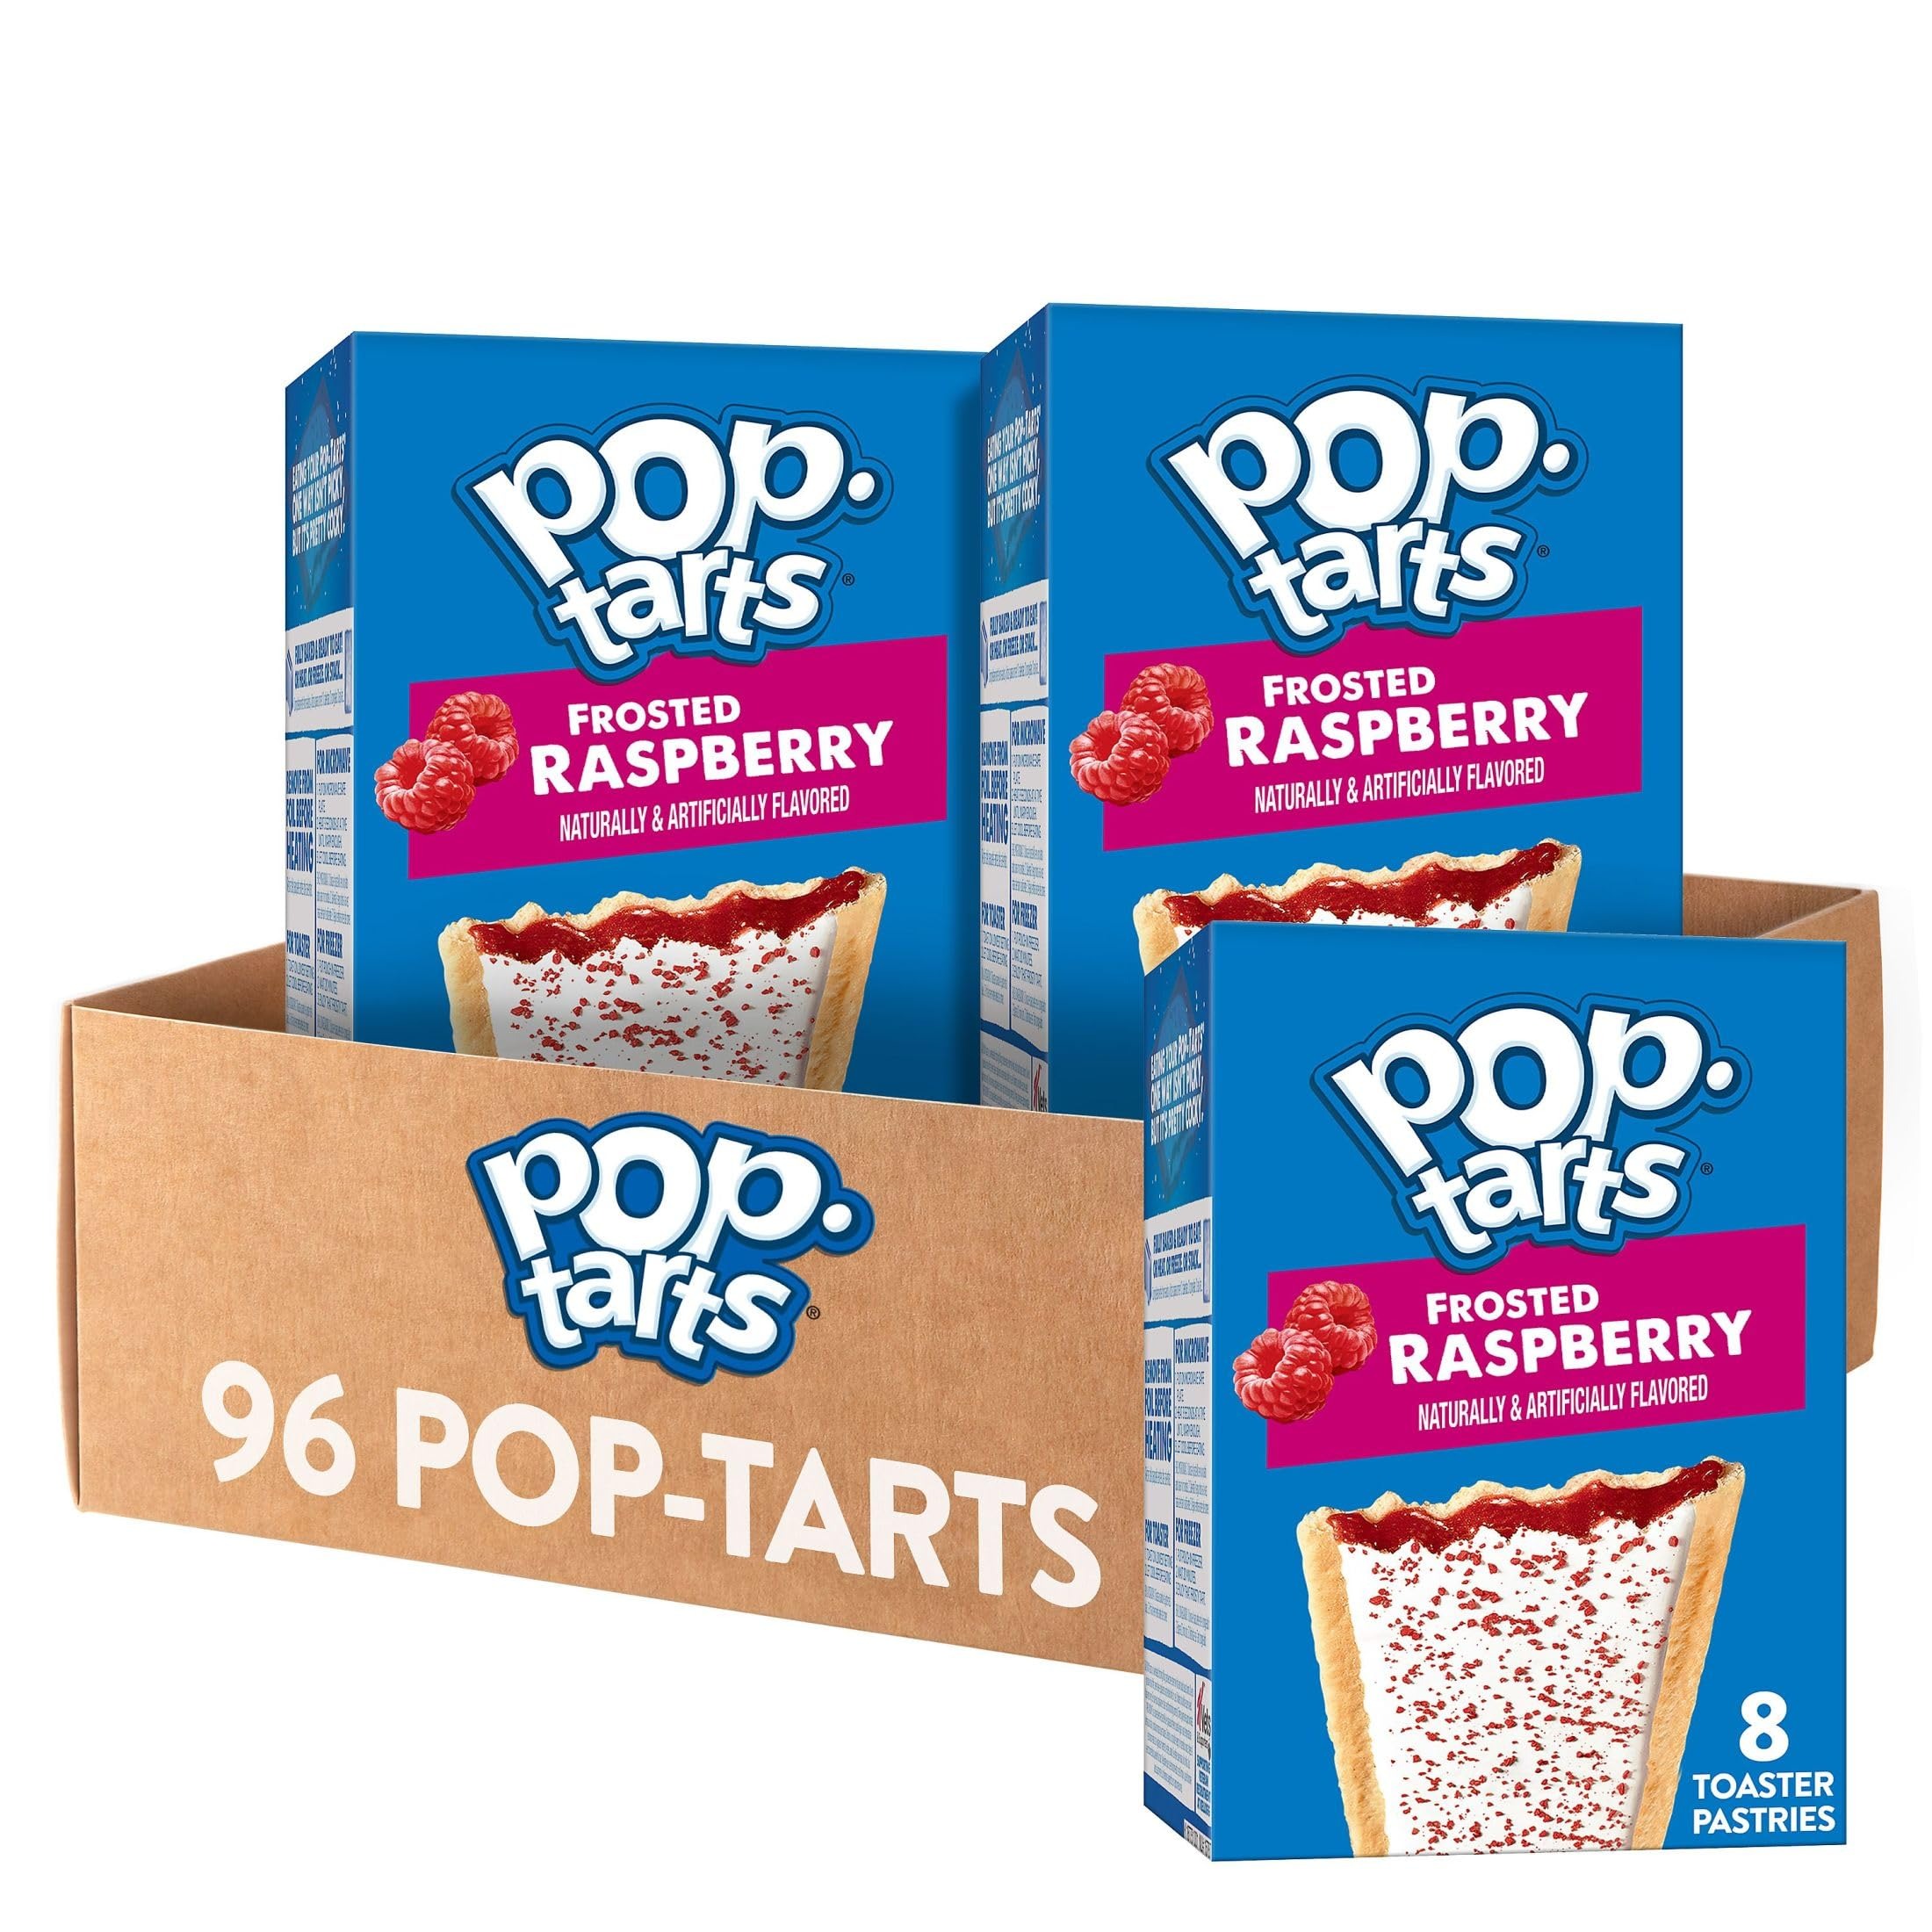
Item Name: Pop-Tarts Toaster Pastries, Frosted Raspberry 13.5oz (12 Count)
Bullet Point 1: Satisfy your sweet tooth with the irresistible taste of these toaster pastries filled with delicious raspberry flavored goodness and topped with frosting and sprinkles
Bullet Point 2: Start your day with crumbly pastry crust and raspberry-flavored filling; A delicious, family-favorite morning treat; Great for the whole family
Bullet Point 3: A fun part of any balanced breakfast at home or on-the-go; Good source of 3 B vitamins; Contains wheat, milk, soy and egg ingredients
Bullet Point 4: A travel-ready food; Makes a tasty snack at work, afternoon pick me up at school, or late night treat; Stow in lunch boxes, totes, and backpacks
Bullet Point 5: Includes 1, 10.159-pound case containing 96 toaster pastries; 48 packages total, 2 pastries per package; Packaged for freshness and great taste
Value: 8.0
Unit: Count

Price: 21.49